Wallkill Valley

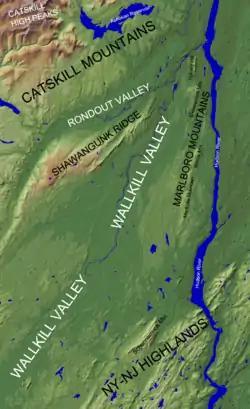
Shaded relief map of the northern Wallkill Valley region

The Wallkill Valley is a broad valley extending through southeastern New York and northwestern New Jersey. It is composed of rolling hills, plains, and swamps (including the Black Dirt Region) surrounding the Wallkill River. The valley is a subdivision of the larger Hudson Valley, bound to the west by the Shawangunk Ridge/Kittatinny Mountains and to the east by the Marlboro Mountains and New York–New Jersey Highlands. The northern Wallkill Valley is sometimes associated with the greater Catskills region, although it is geographically separated from the Catskill Mountains by the Shawangunk Ridge and Rondout Valley. In a broader sense, the Wallkill Valley is part of the Ridge-and-Valley physiographic province of the Appalachian Mountains, while the Catskills further to the north and west are part of the Appalachian Plateau.